Aljaž Tower

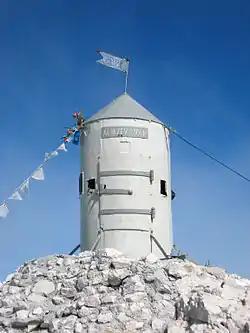
Aljaž Tower. Two inscriptions are visible: "Aljažev stolp" on the tower, and "1895", the year of construction, on the flag

Aljaž Tower or the Triglav Tower is a tower, a storm shelter and a triangulation point on the summit of Mount Triglav in northwestern Slovenia. Along with Triglav, it is a landmark of Slovenia and a symbol of the Slovenehood. The tower was designed by Jakob Aljaž, a priest in the Upper Carniolan village of Dovje, who also had it erected, in 1895. Today it is owned by the state, tended by the and stands on a parcel belonging to the Municipality of Bohinj.